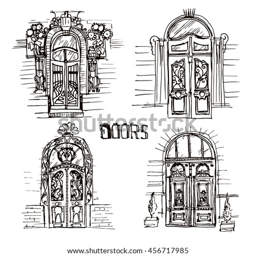
hand drawn illustration of different old doors .